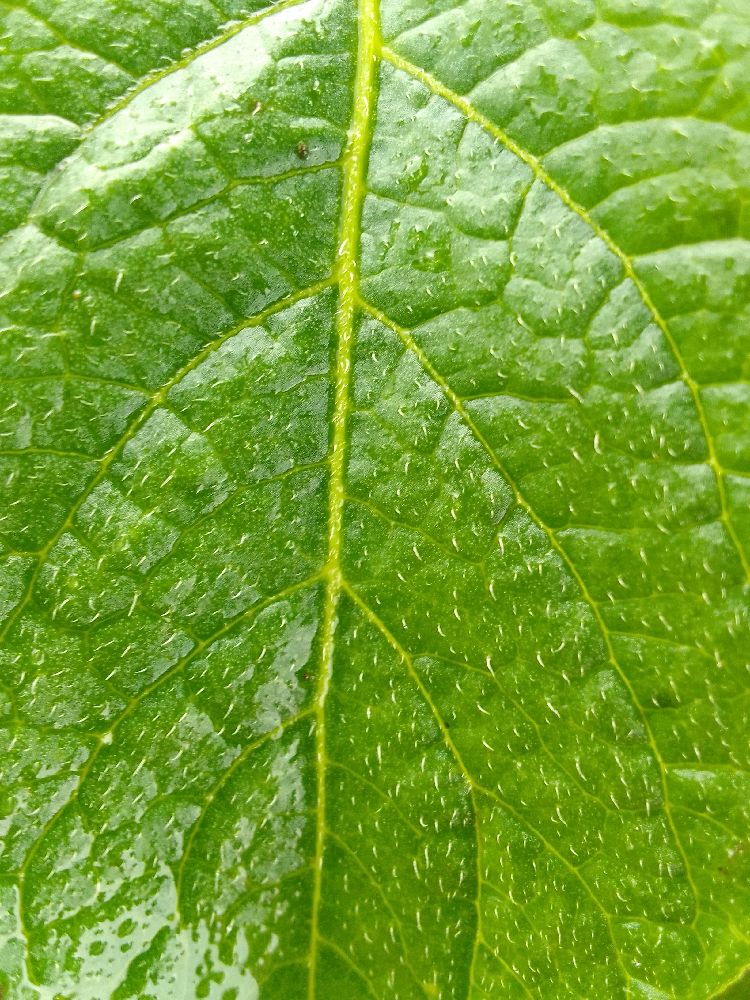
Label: Healthy